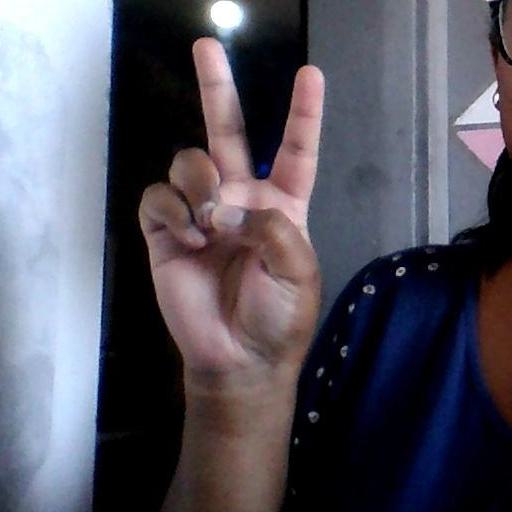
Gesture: peace